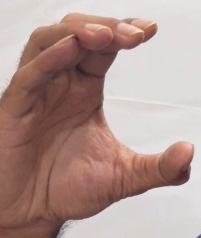
ASL sign: C